Beijing–Zhangjiakou intercity railway

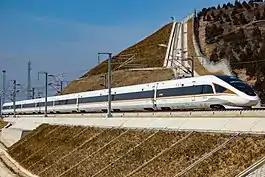
CR400BF-C, the train dedicated for Beijing–Zhangjiakou HSR

Leading north from Beijing North railway station the line passes the stations of Qinghe, Shahe and Changping. It enters a tunnel under the Great Wall at Badaling and arriving at Badaling Great Wall railway station, avoiding the famous switchback, zigzag conventional railway line. North of this, a branch from the tunnel connects to Yanqing in preparation for the 2022 Winter Olympic Games venues there. After entering Hebei province, there is a station at Donghuayuan North and the line runs next to the Beijing-Zhangjiakou highway across the Guanting Reservoir before arriving at the stations at Huailai, Xiahuayuan North and Xuanhua North before terminating at the existing Zhangjiakou railway station.